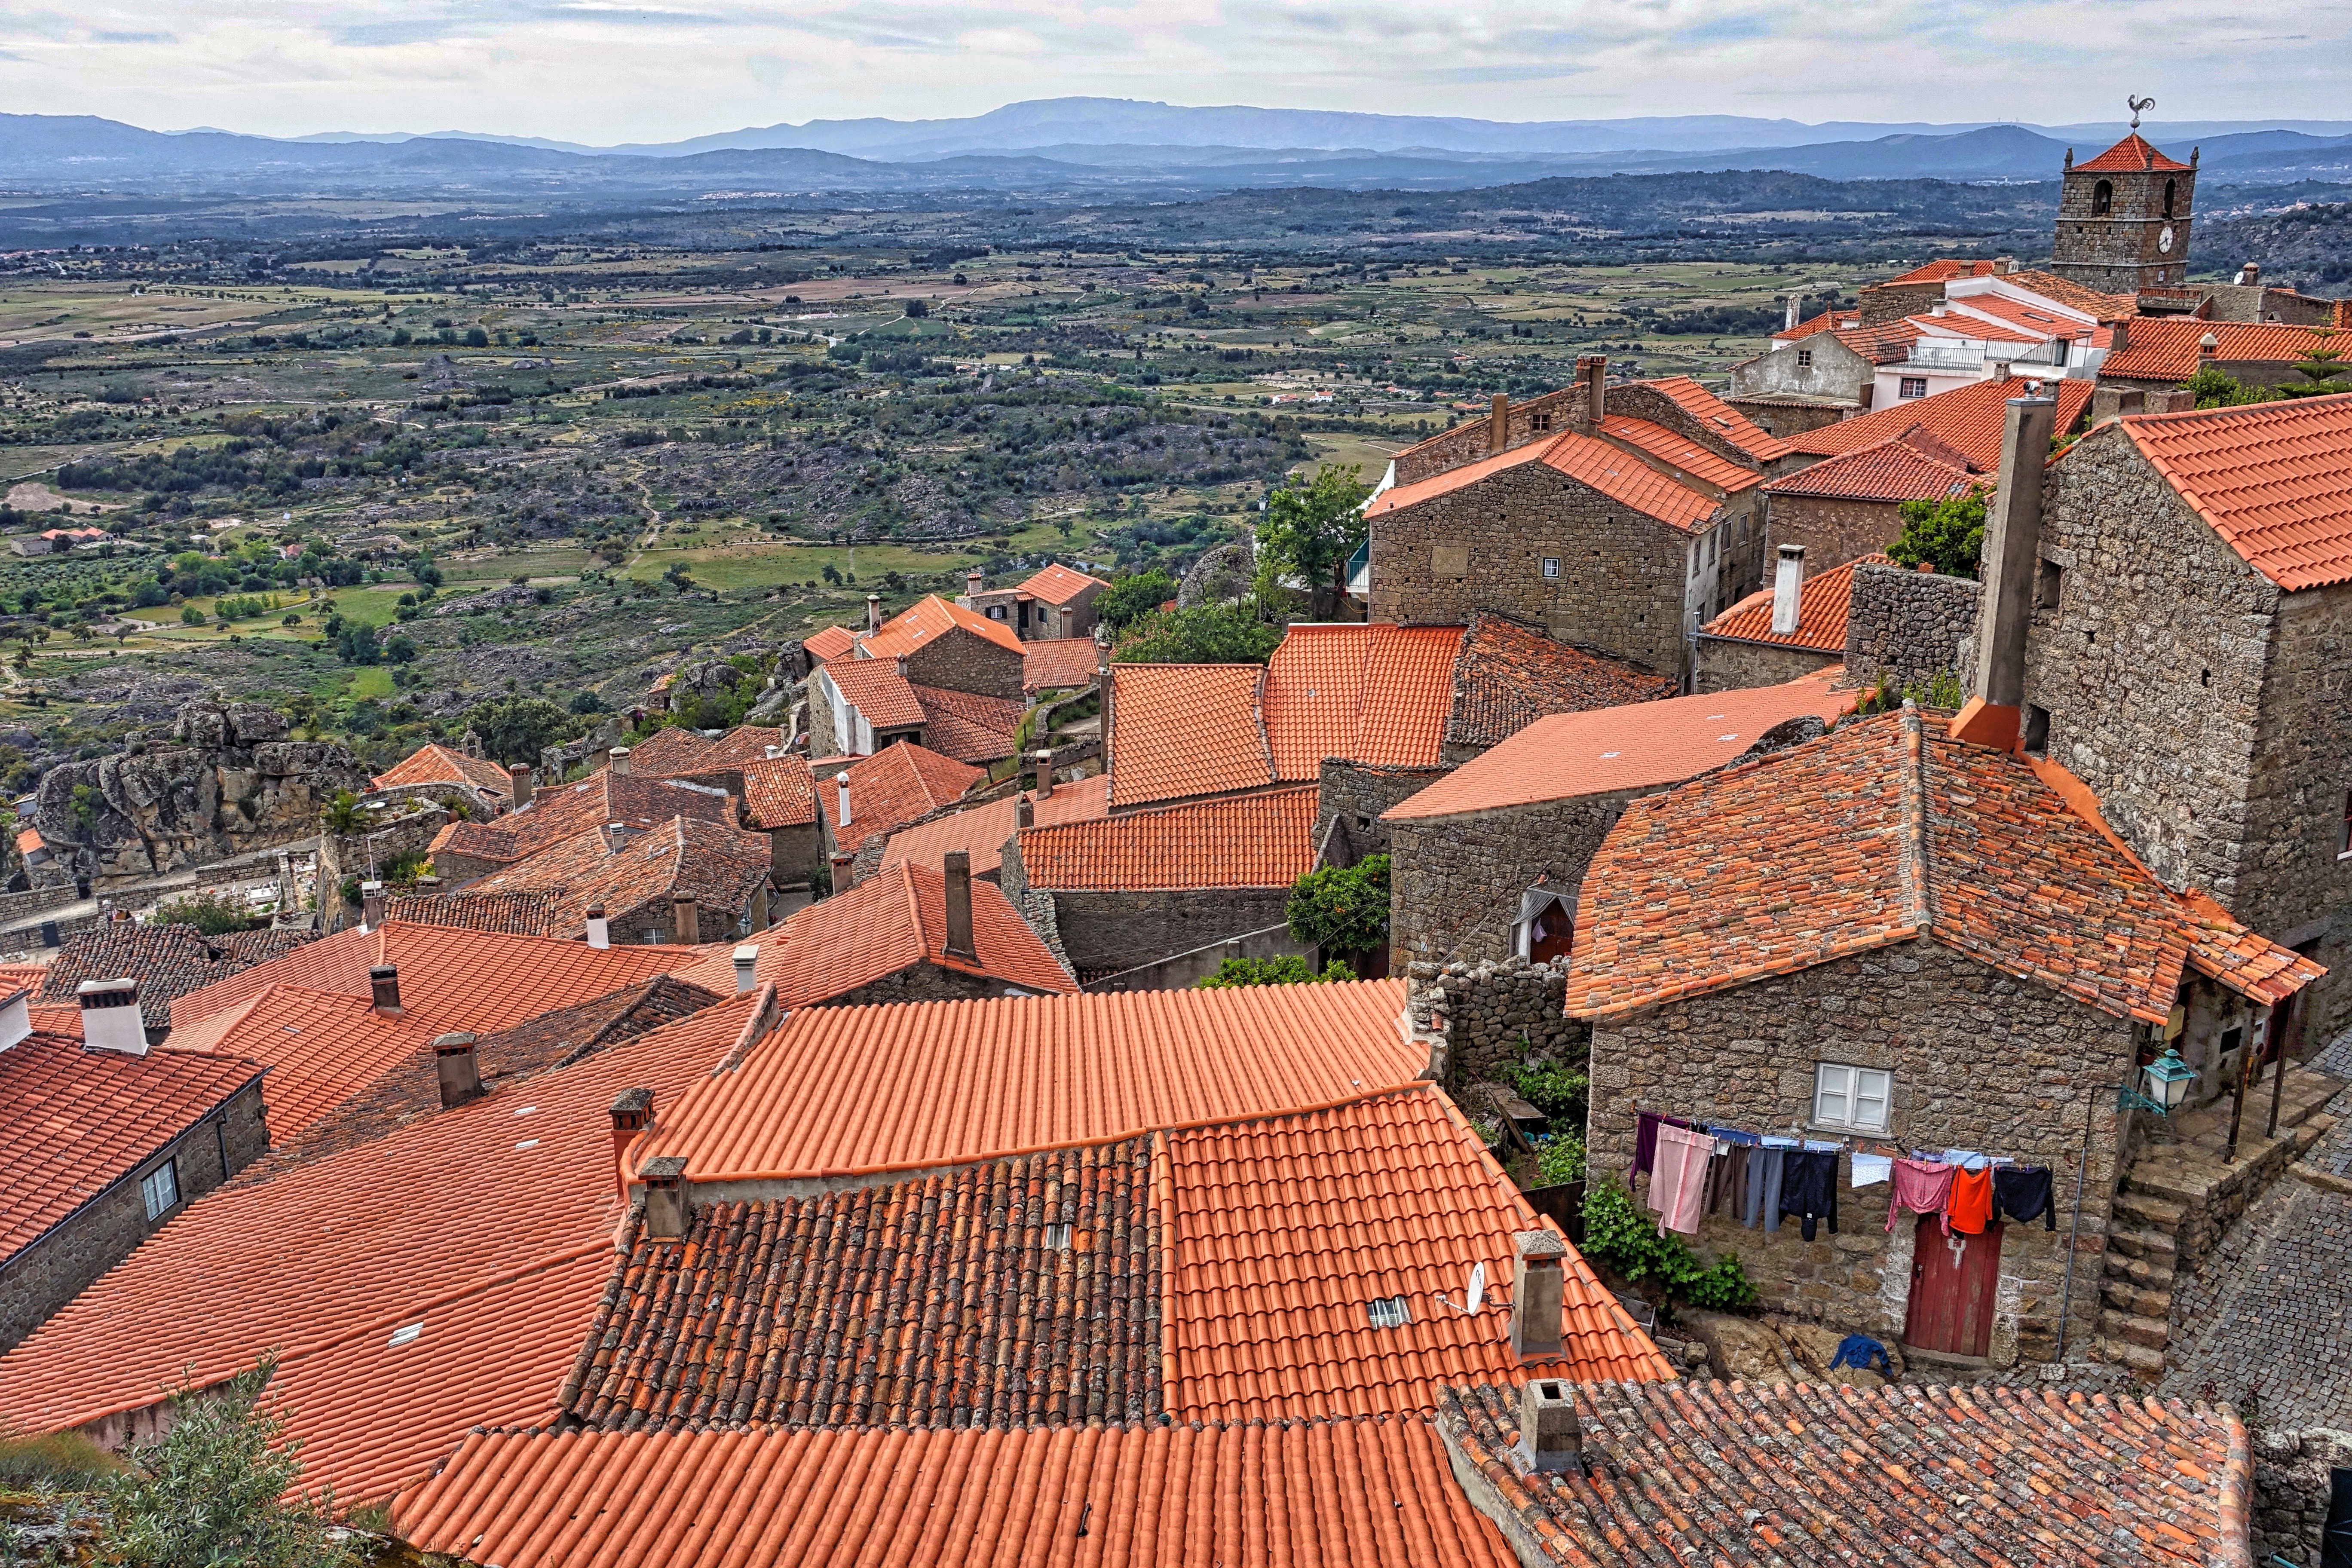
landscape, hill, town, roof, panorama, vacation, village, mediterranean, red, scenery, roofing, rooftops, tiles, rural area, aerial photography, human settlement